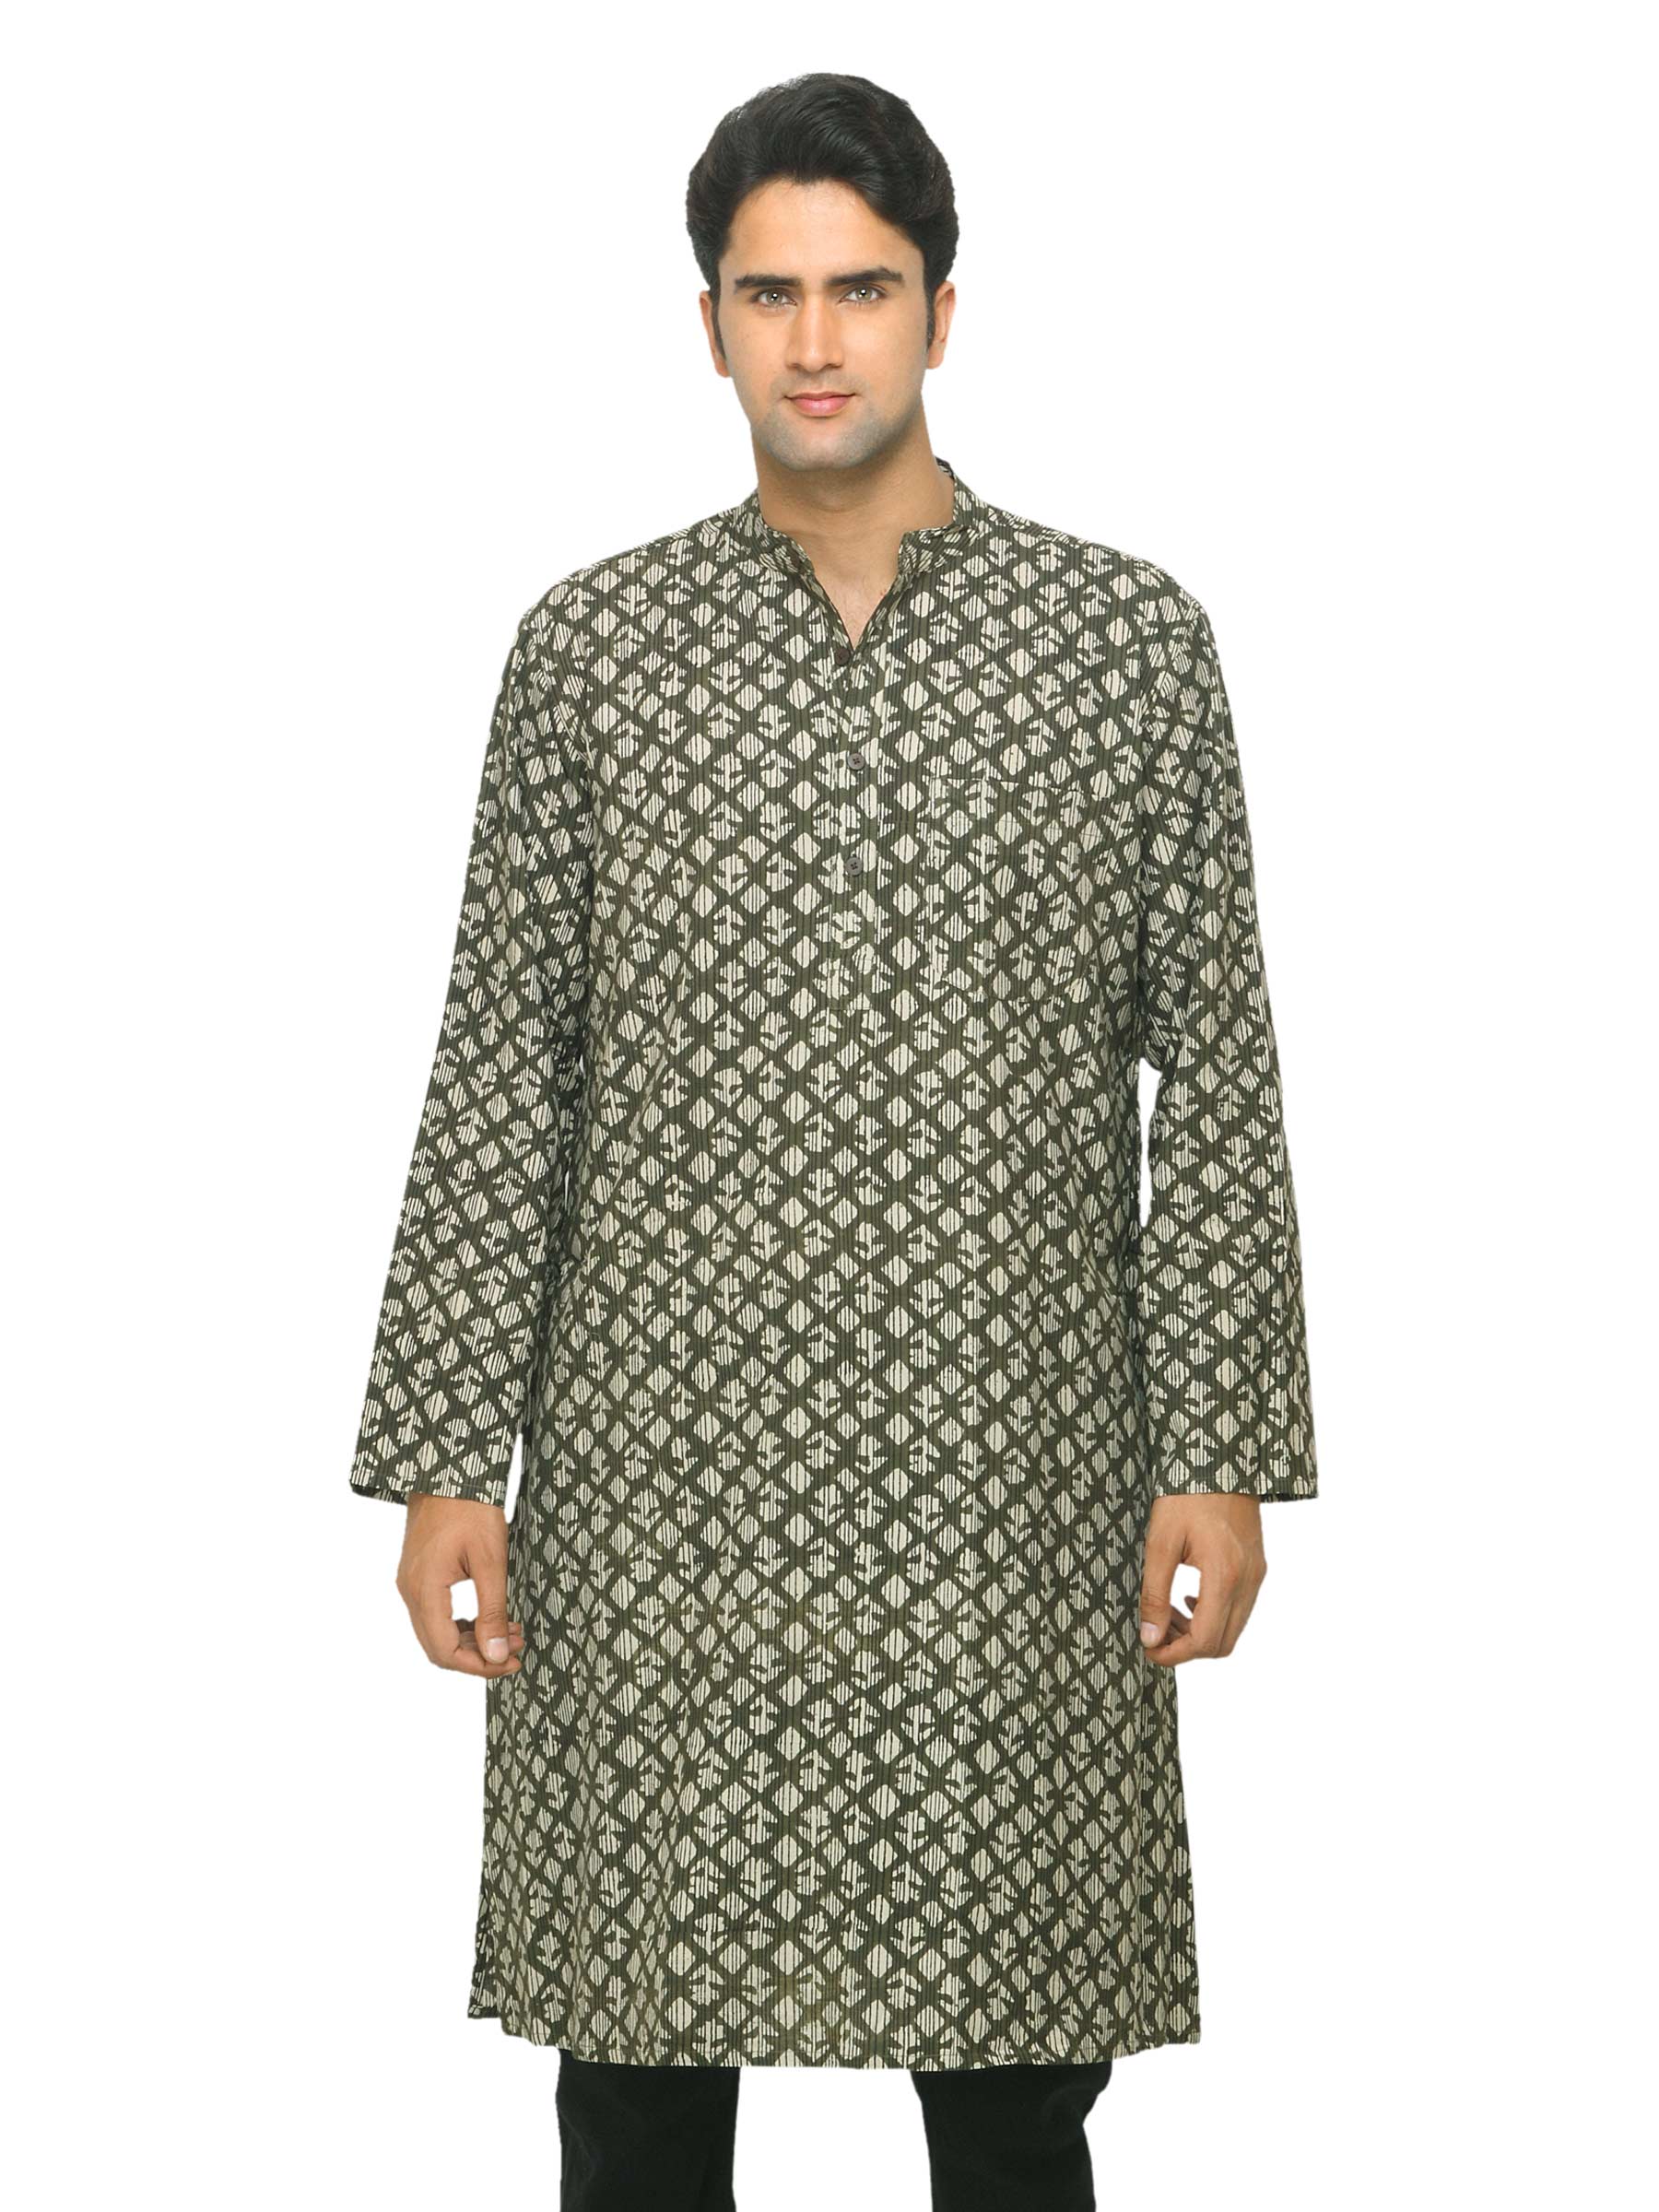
Fabindia Men Printed Olive Kurta
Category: Apparel / Topwear / Kurtas
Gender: Men
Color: Olive
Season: Summer 2012
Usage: Ethnic